Clifton, New Jersey

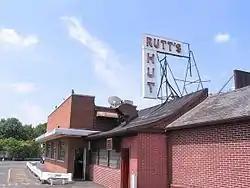
Rutt's Hut, in Clifton, was opened in 1928.

Clifton is a diverse suburb of New York City, just over 10 miles to the West of the city. It boasts numerous national and local shopping options and countless specialty grocers and retailers. Notable local businesses in Clifton include: